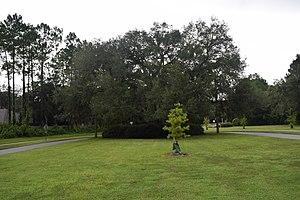
Photo de quelques arbres dans un développement de banlieue. العربية: صورة لبعض الأشجار في تطوير الضواحي.